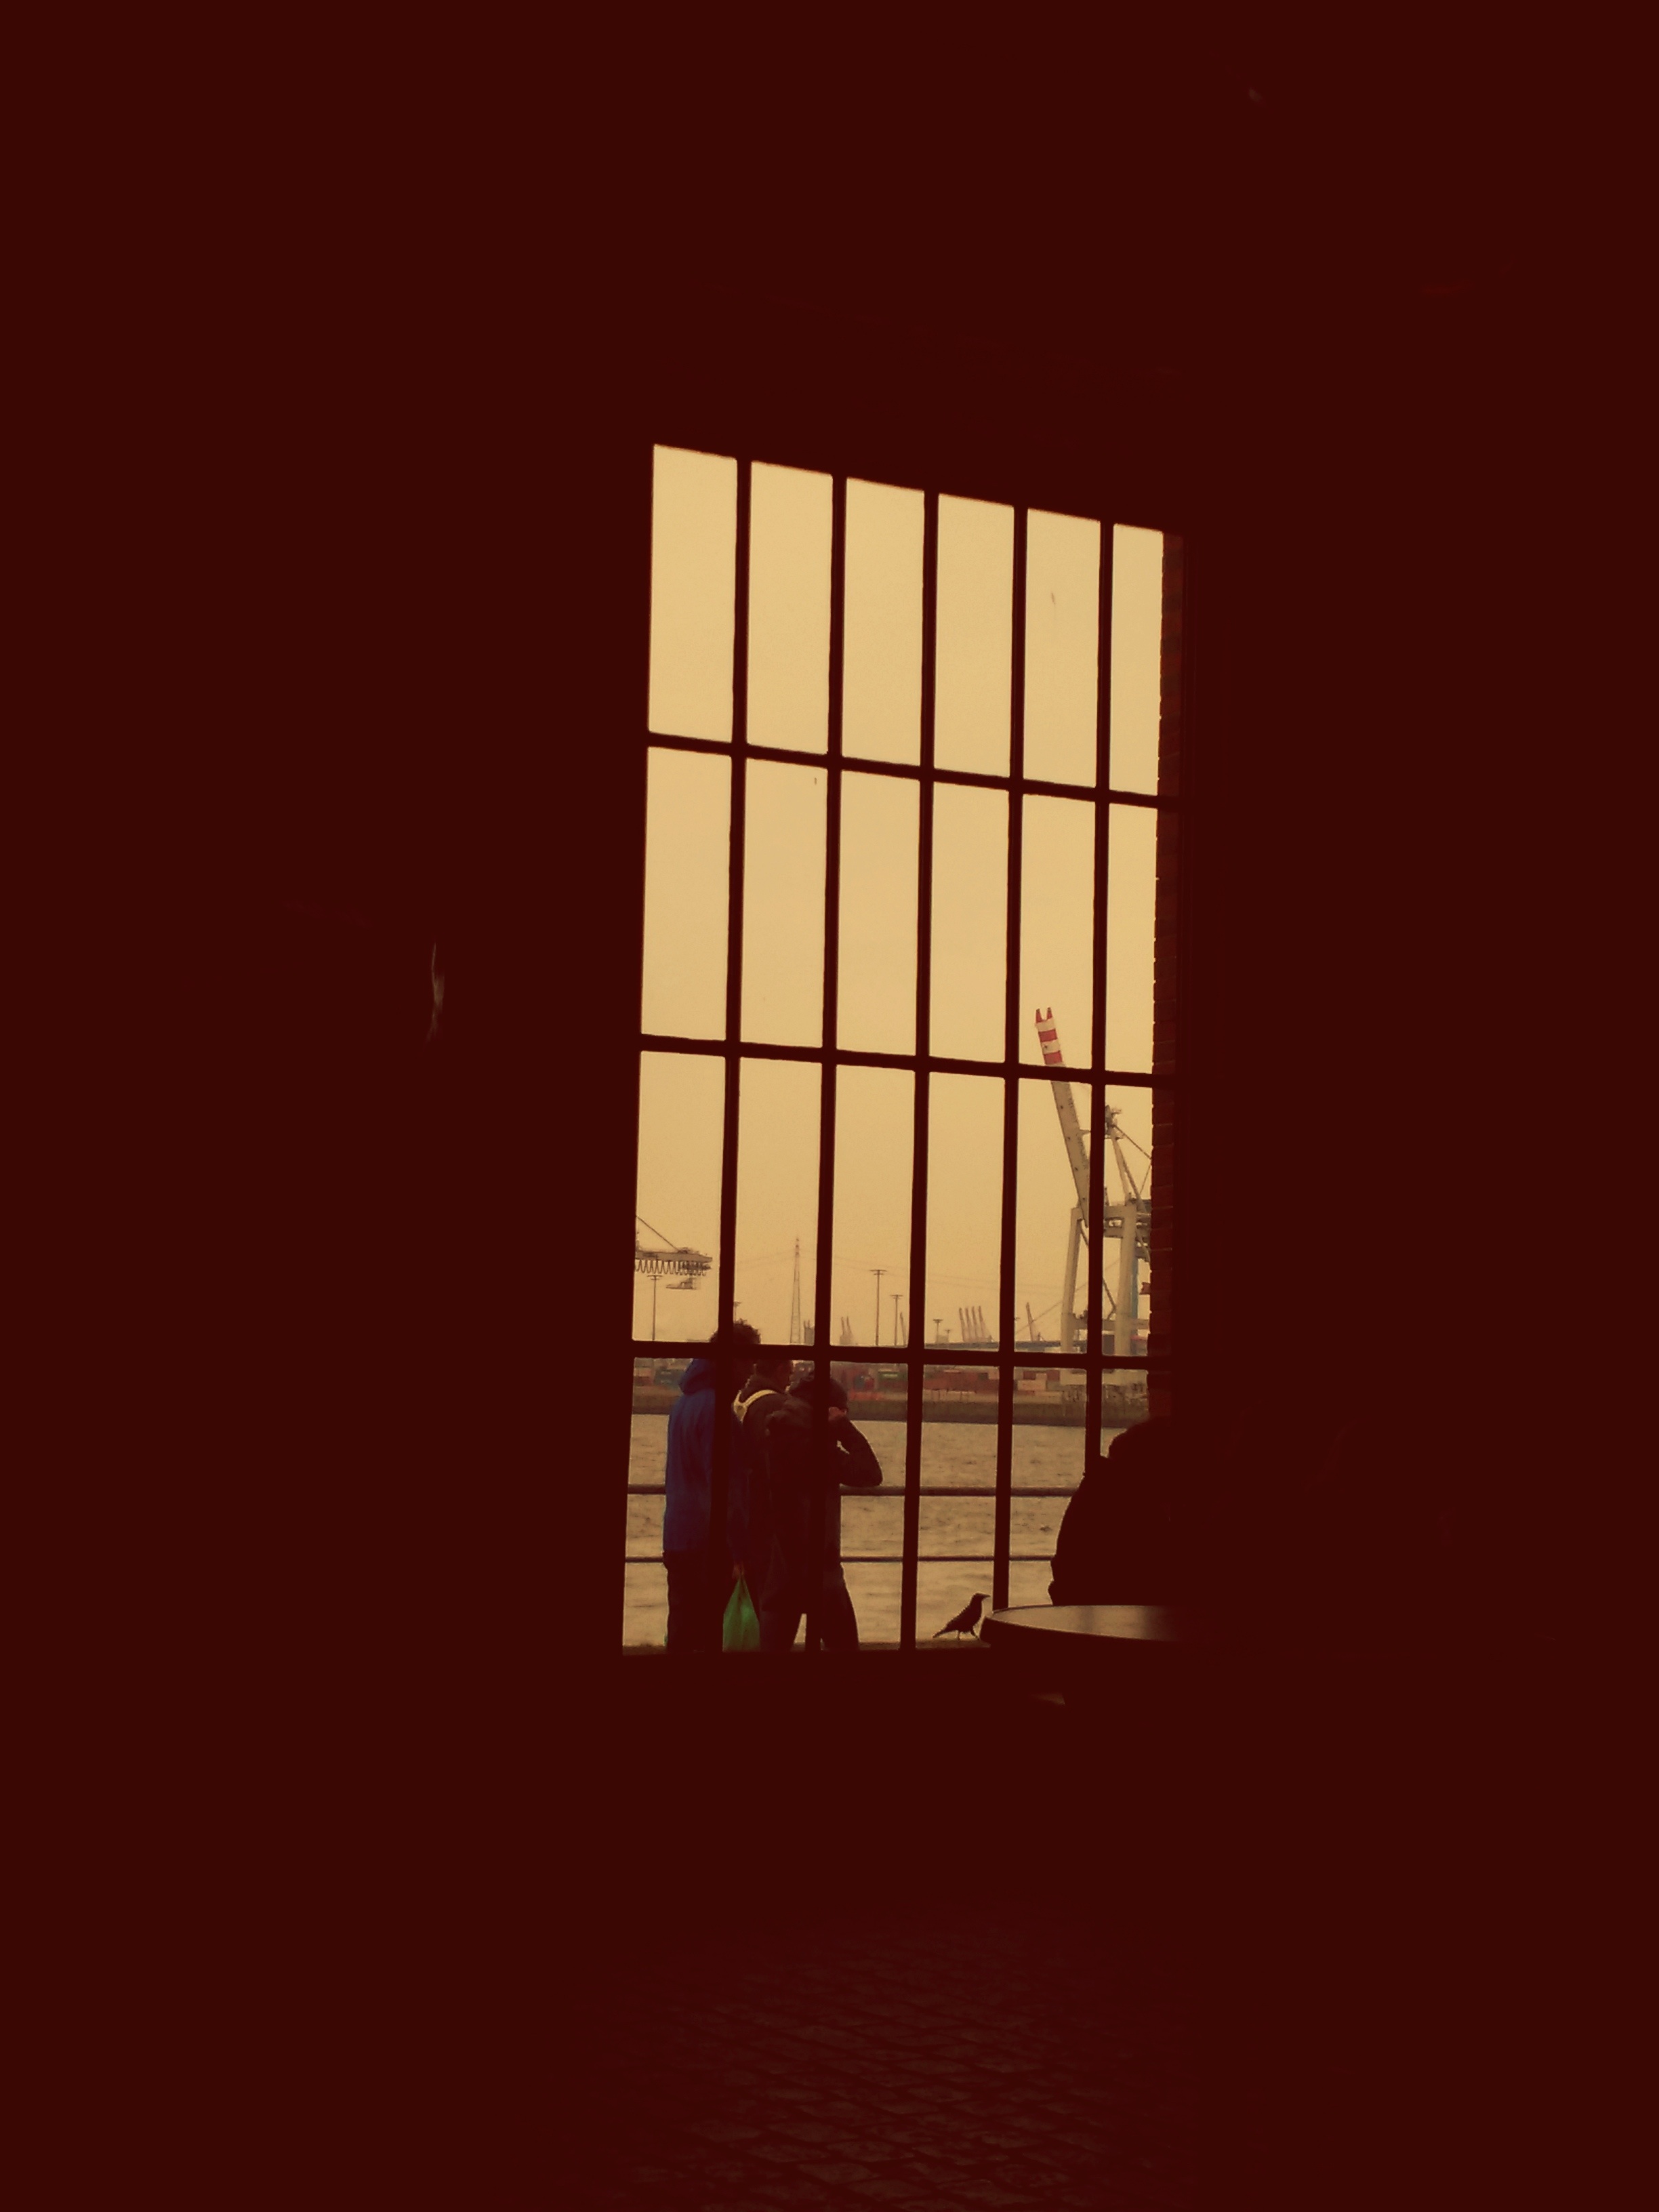
light, red, color, lighting, font, illustration, design, text, shape